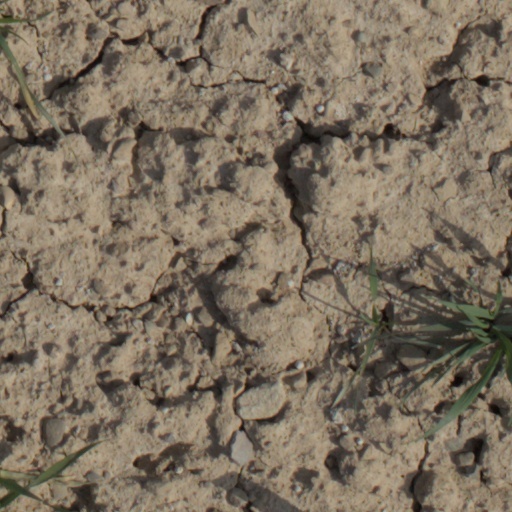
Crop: wheat